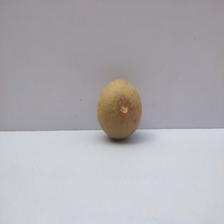
Size: Medium